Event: Ecuador Earthquake
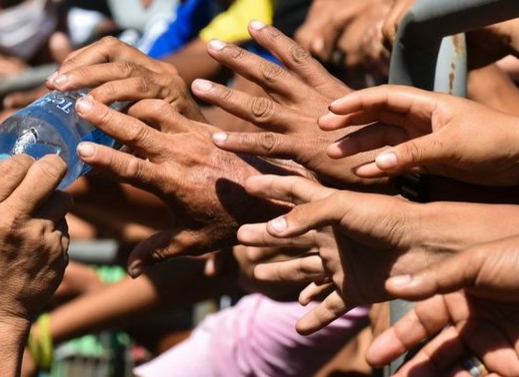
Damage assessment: no_damage